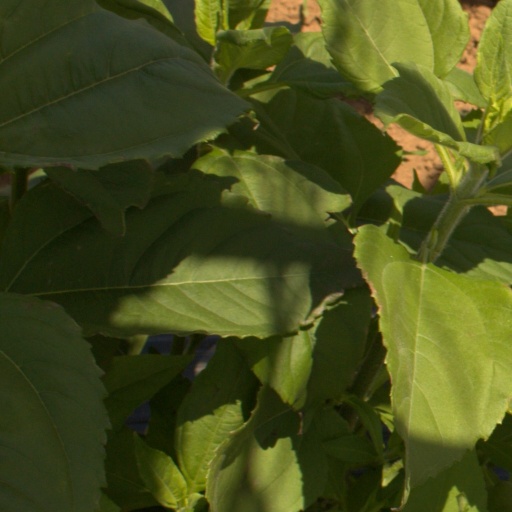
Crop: Jerusalem artichoke